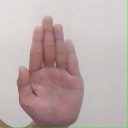
अक्षर: ध